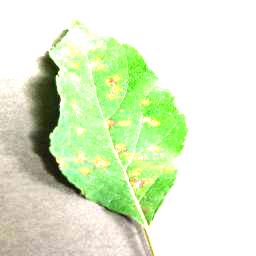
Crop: apple
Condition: cedar_rust